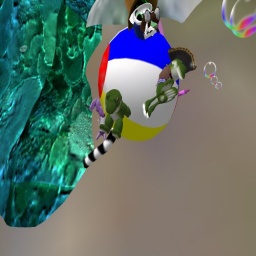
beach ball under water